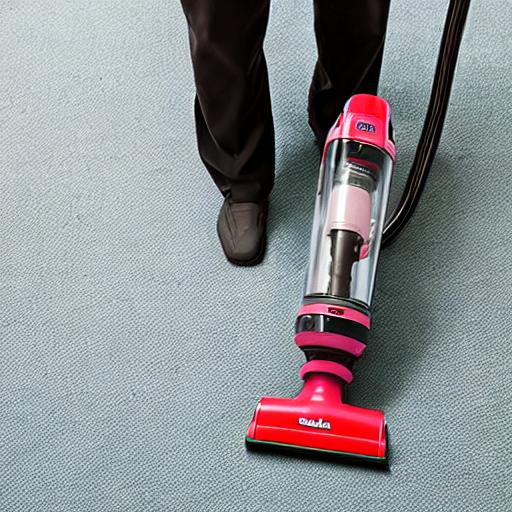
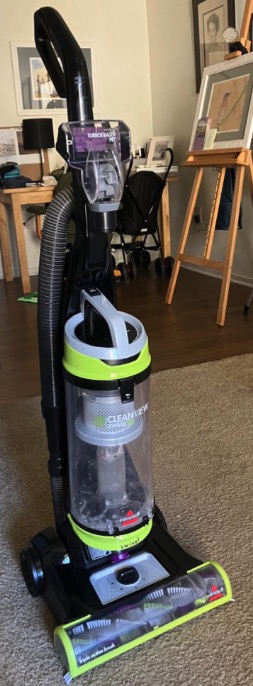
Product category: items_vacuum
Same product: no